History of Frankfurt

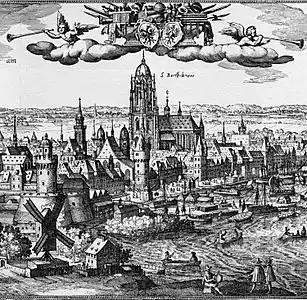
Frankfurt in 1612

The city of Frankfurt am Main started on a hill at a ford in the Main River. The city developed into a financial centre, nicknamed "the smallest metropolis in the world".